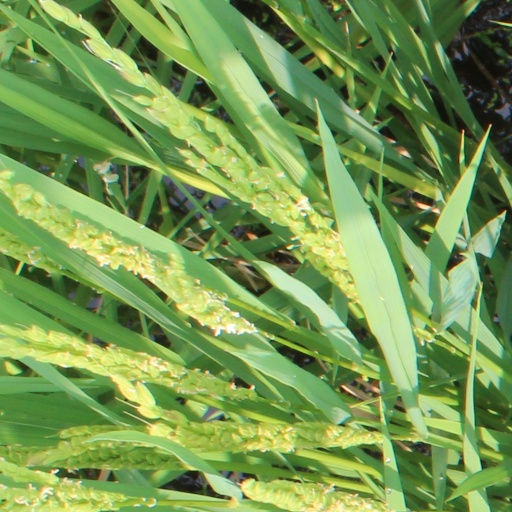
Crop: rice